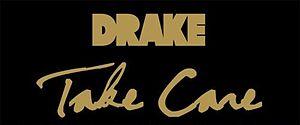
Drake, de son vrai nom Aubrey Drake Graham, est un rappeur-compositeur, chanteur et acteur canadien, né le 24 octobre 1986 à Toronto, au Canada. Longtemps affilié au label de Lil Wayne Young Money Entertainment, il y a signé officiellement en juin 2009. Son premier album studio, Thank Me Later, sort le 14 juin 2010. En novembre 2016, Drake devient le troisième rappeur à atteindre le milliard de vues sur YouTube avec Hotline Bling, après Eminem pour Love The Way You Lie et Wiz Khalifa pour See You Again. Il réussit à atteindre la première place du Billboard hot 100, de Canadian hot 100 et de l'Official Singles Chart avec ses chansons One Dance, God's Plan, Nice For What et In My Feelings. Ses albums Views et Scorpion atteignent la première place du Billboard 200, du Canadian albums Chart et de l'Official Albums Chart. Son album More Life atteint aussi la première place du Billboard 200 et du Canadian Albums Chart.